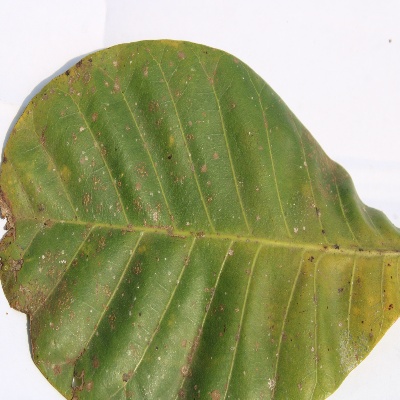
Crop: Cashew
Condition: anthracnose